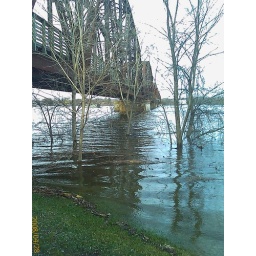
TheSaint John river rising under the walking trail bridge.